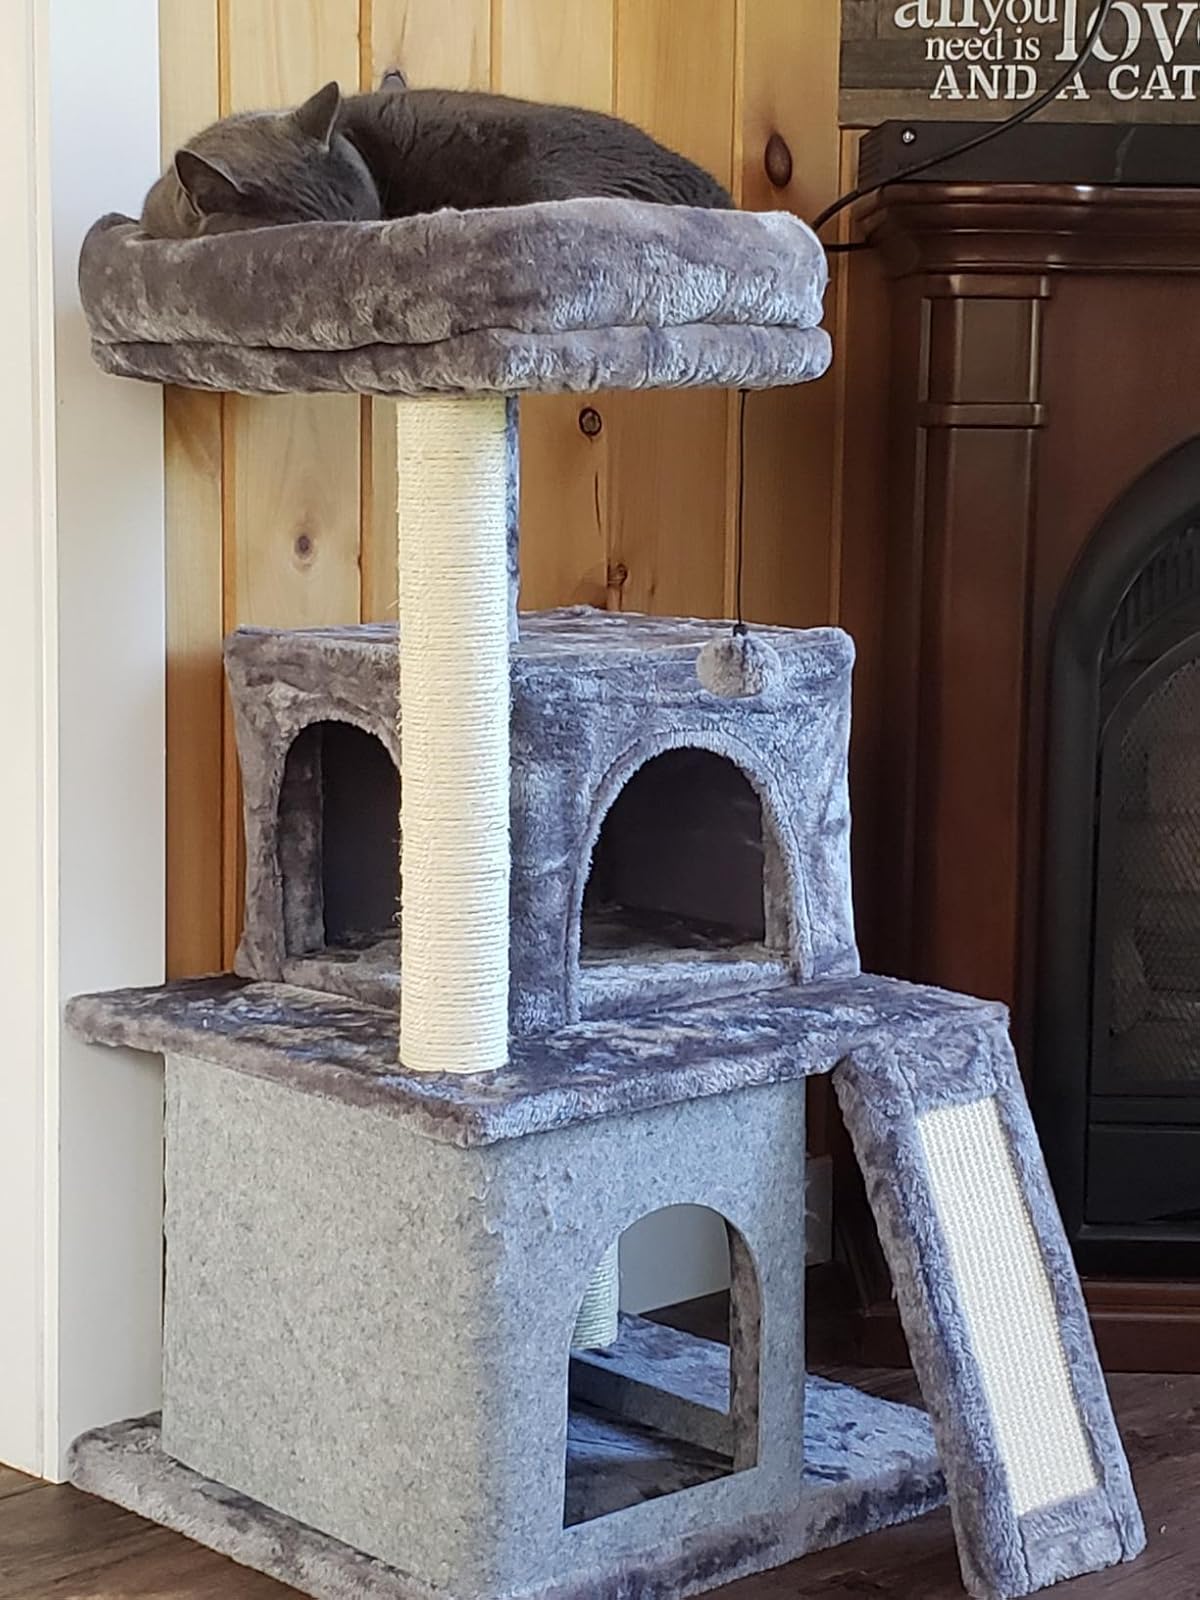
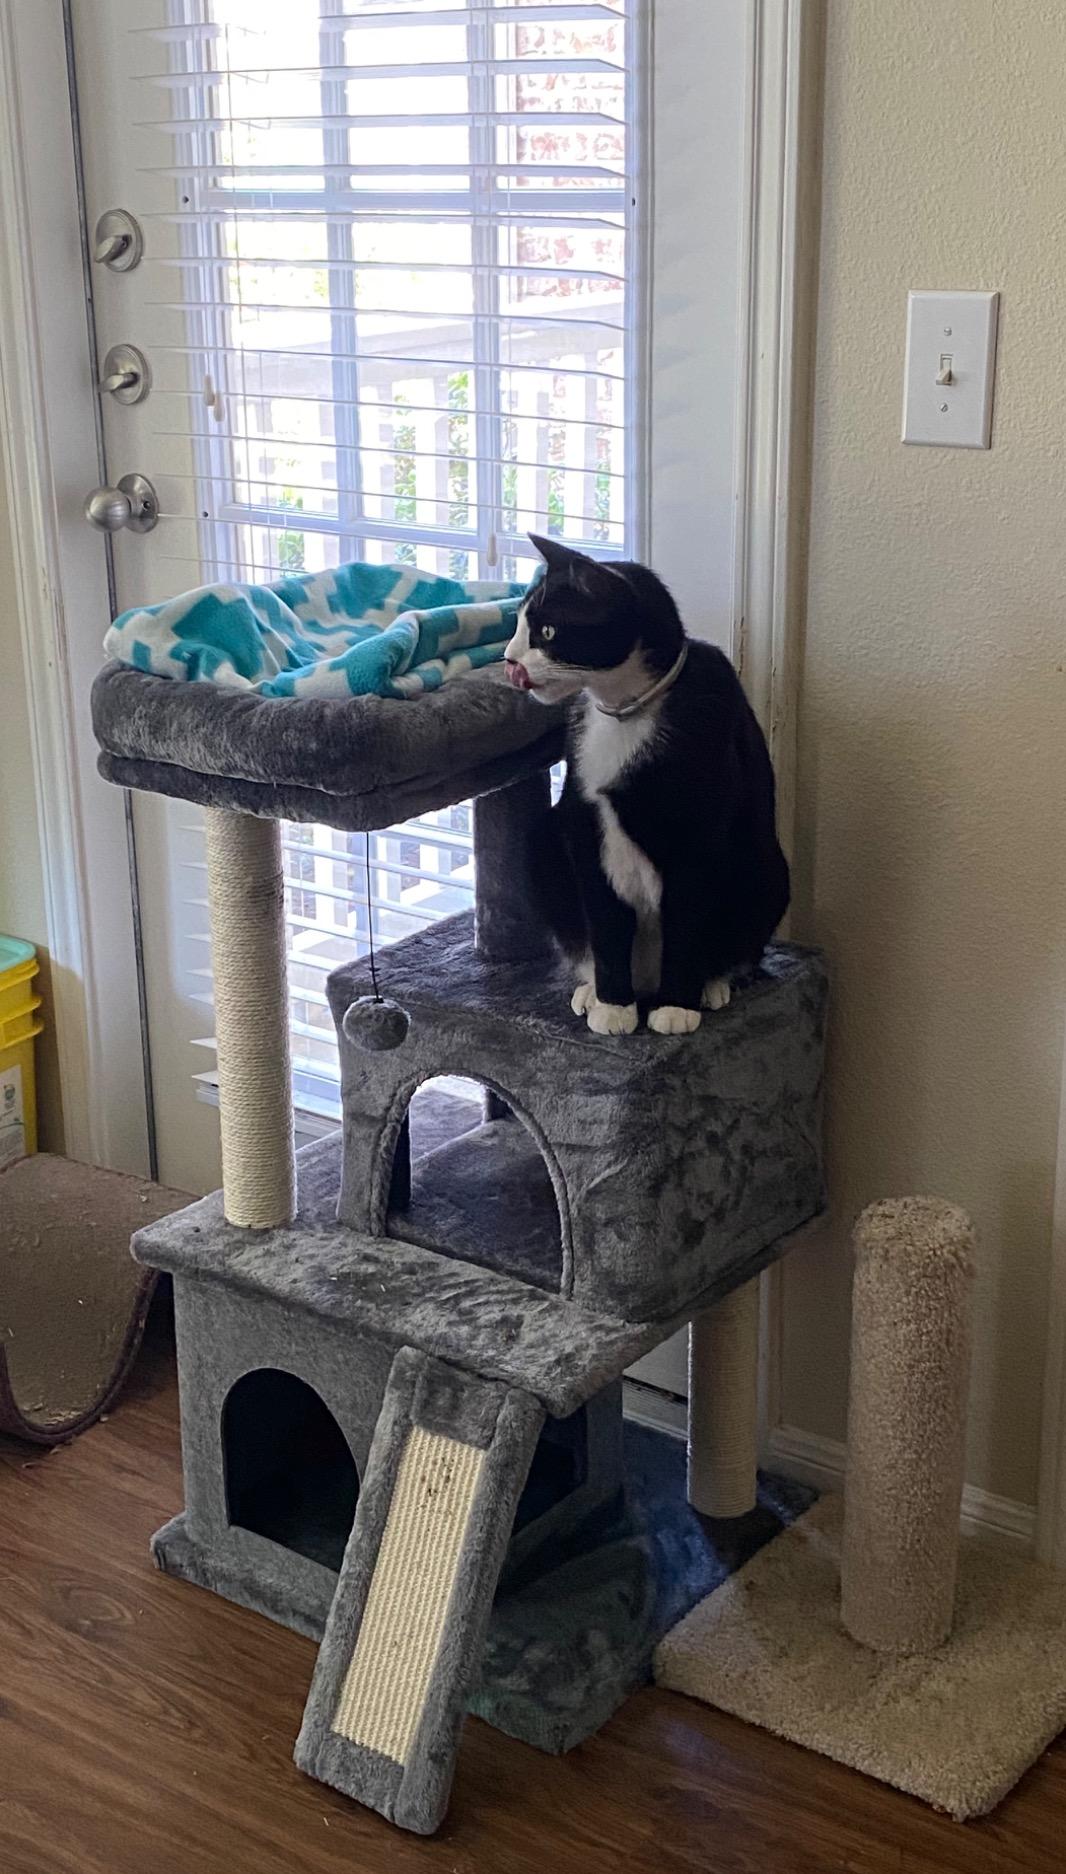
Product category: items_cat tree
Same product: yes